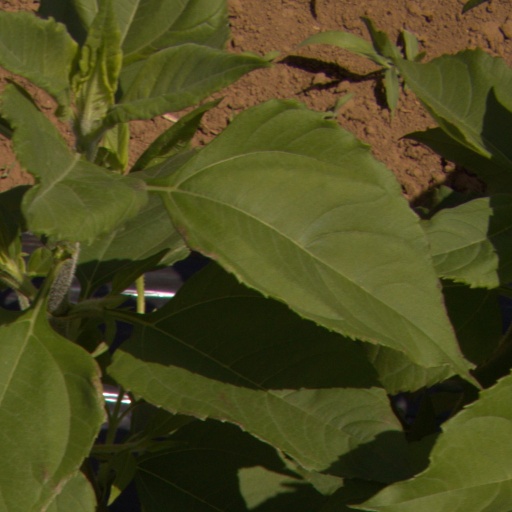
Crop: Jerusalem artichoke